The Newsreel

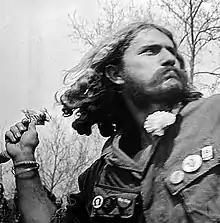
"Only the Beginning" documents Vietnam veterans throwing their medals at the US Capital April 23, 1971

"Only the Beginning" was 20 minutes long and released in 1971. It was Newsreel's 59th film and documented the Vietnam Veterans Against the War demonstrations in Washington, D.C. in April 1971. By this point in the war Vietnam veterans had become among the most active and effective antiwar protesters. Over one thousand gathered for several days, culminating as, one by one, they mounted a platform, spoke briefly about why they were there and then angrily threw their medals onto the steps of the US Capitol. "Newsreel's" footage is one of the few visual records available of this protest. The film is bookended by parts of this "reverse" medal ceremony. The rest of the film contains dramatic scenes from the war with veteran voiceovers explaining the devastation they witnessed as well as their ultimate disillusionment. They talk about the anti-Asian indoctrination they received in the military and several of them draw a parallel with their own experience with racism in the U.S. One veteran explains how he began to identify with "the enemy"he realized "You're killing your own brothers." The film ends like a "grenade" as a vet hurls his medals towards the Capitol yelling, "If we have to fight again, it will be to take these steps", followed immediately by "Newsreel's" flashing logo and the sound of a machine gun. Excerpts from the film are used in David Zeiger's award-winning film Sir! No Sir! about the anti-war movement within the ranks of the United States Armed Forces during the Vietnam War.